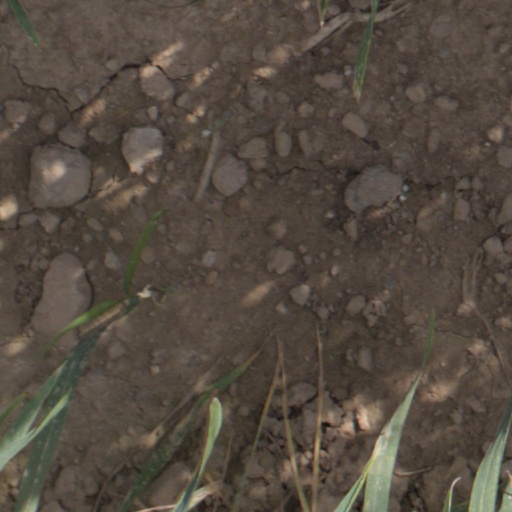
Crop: wheat